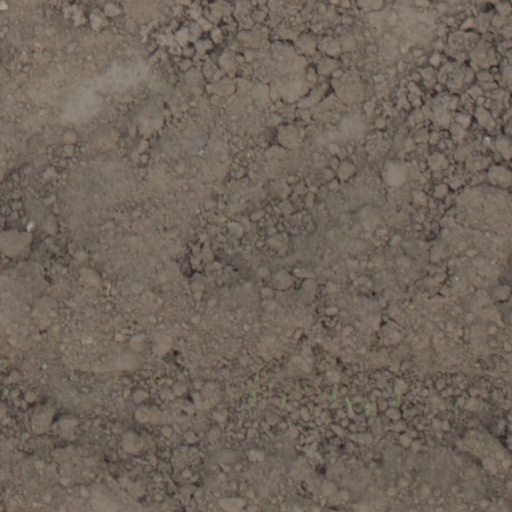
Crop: wheat